Ordnance QF 75 mm

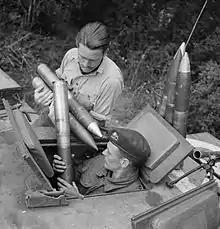
Loading ammunition into a Churchill tank, Normandy July 1944

The QF 75 mm used US ammunition. The shells were "fixed" ammunition, the shell cartridge and projectile being joined together as a complete round.